Borderline (1950 film)

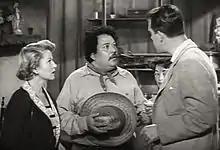
Claire Trevor, Nacho Galindo and Fred MacMurray

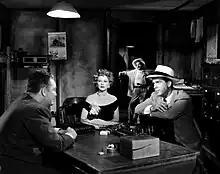
Roy Roberts, Claire Trevor, Jose Torvay and Fred MacMurray in "Borderline"

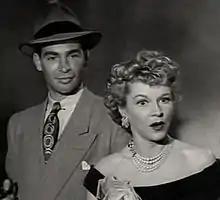
Richard Irving and Claire Trevor

The film was based on a story by Norman Krasna. The budget was kept down by the key creatives deferring their pay.